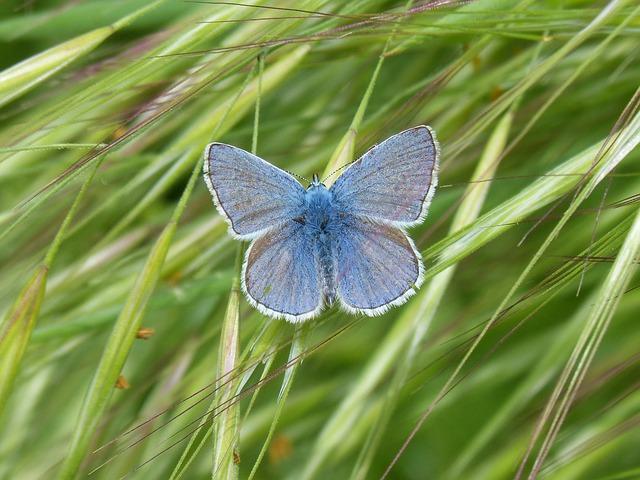
butterfly